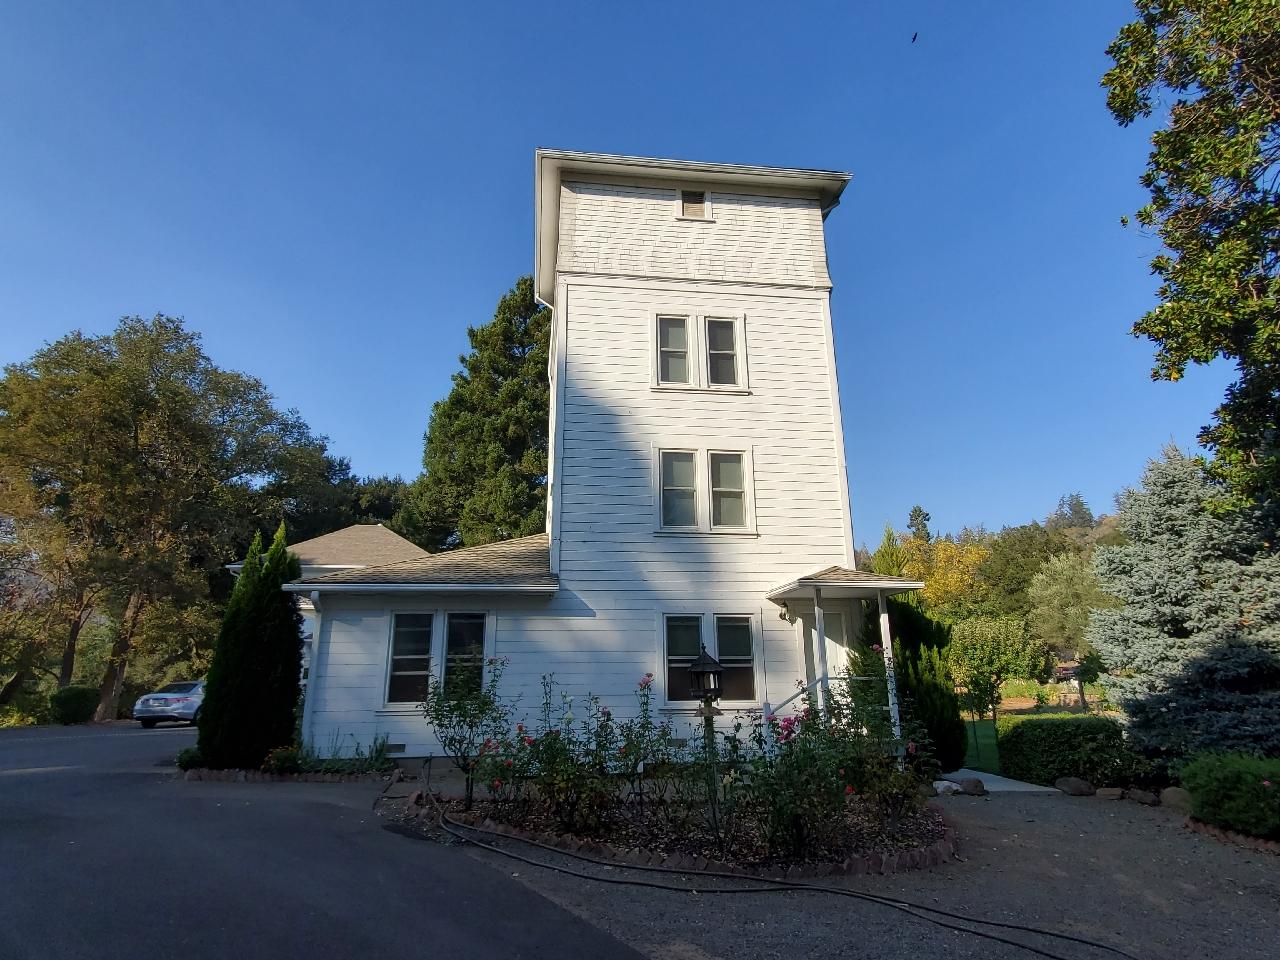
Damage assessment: no_damage